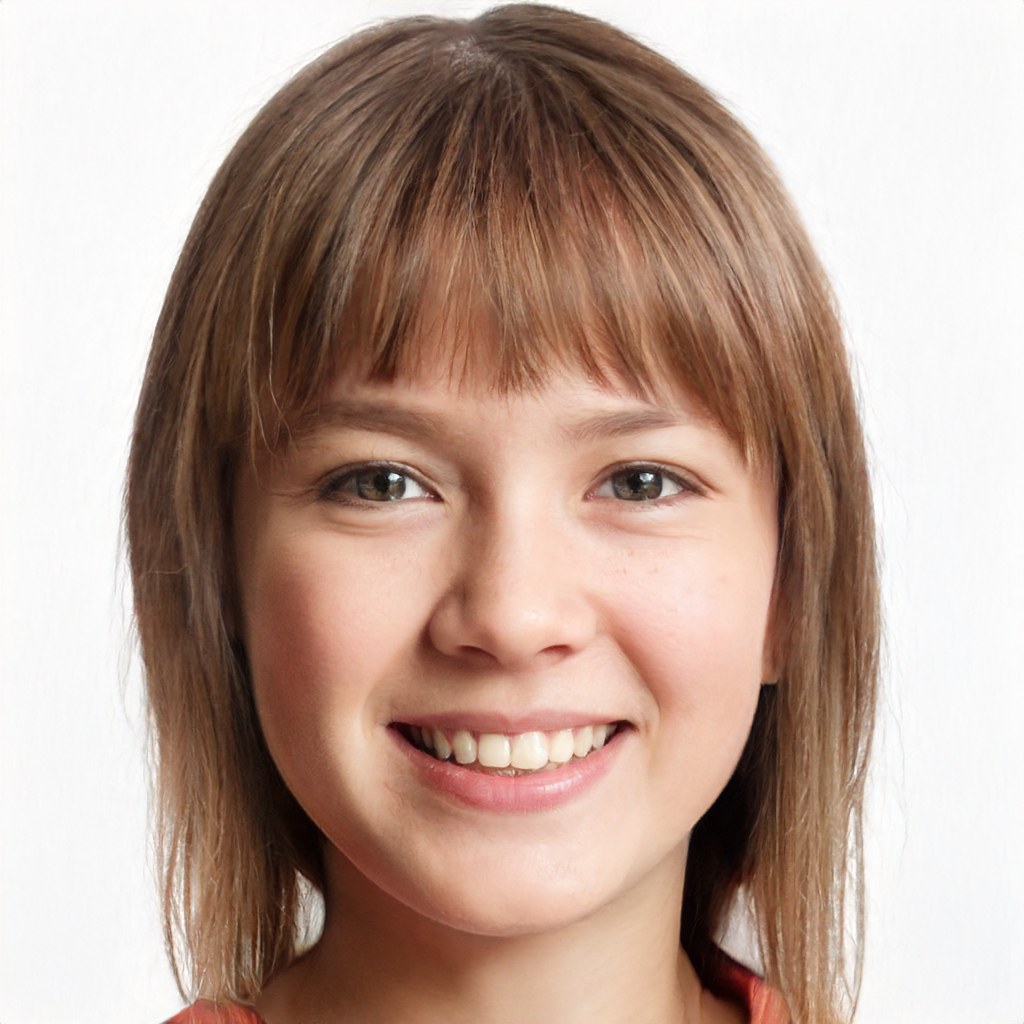
Gender: Female